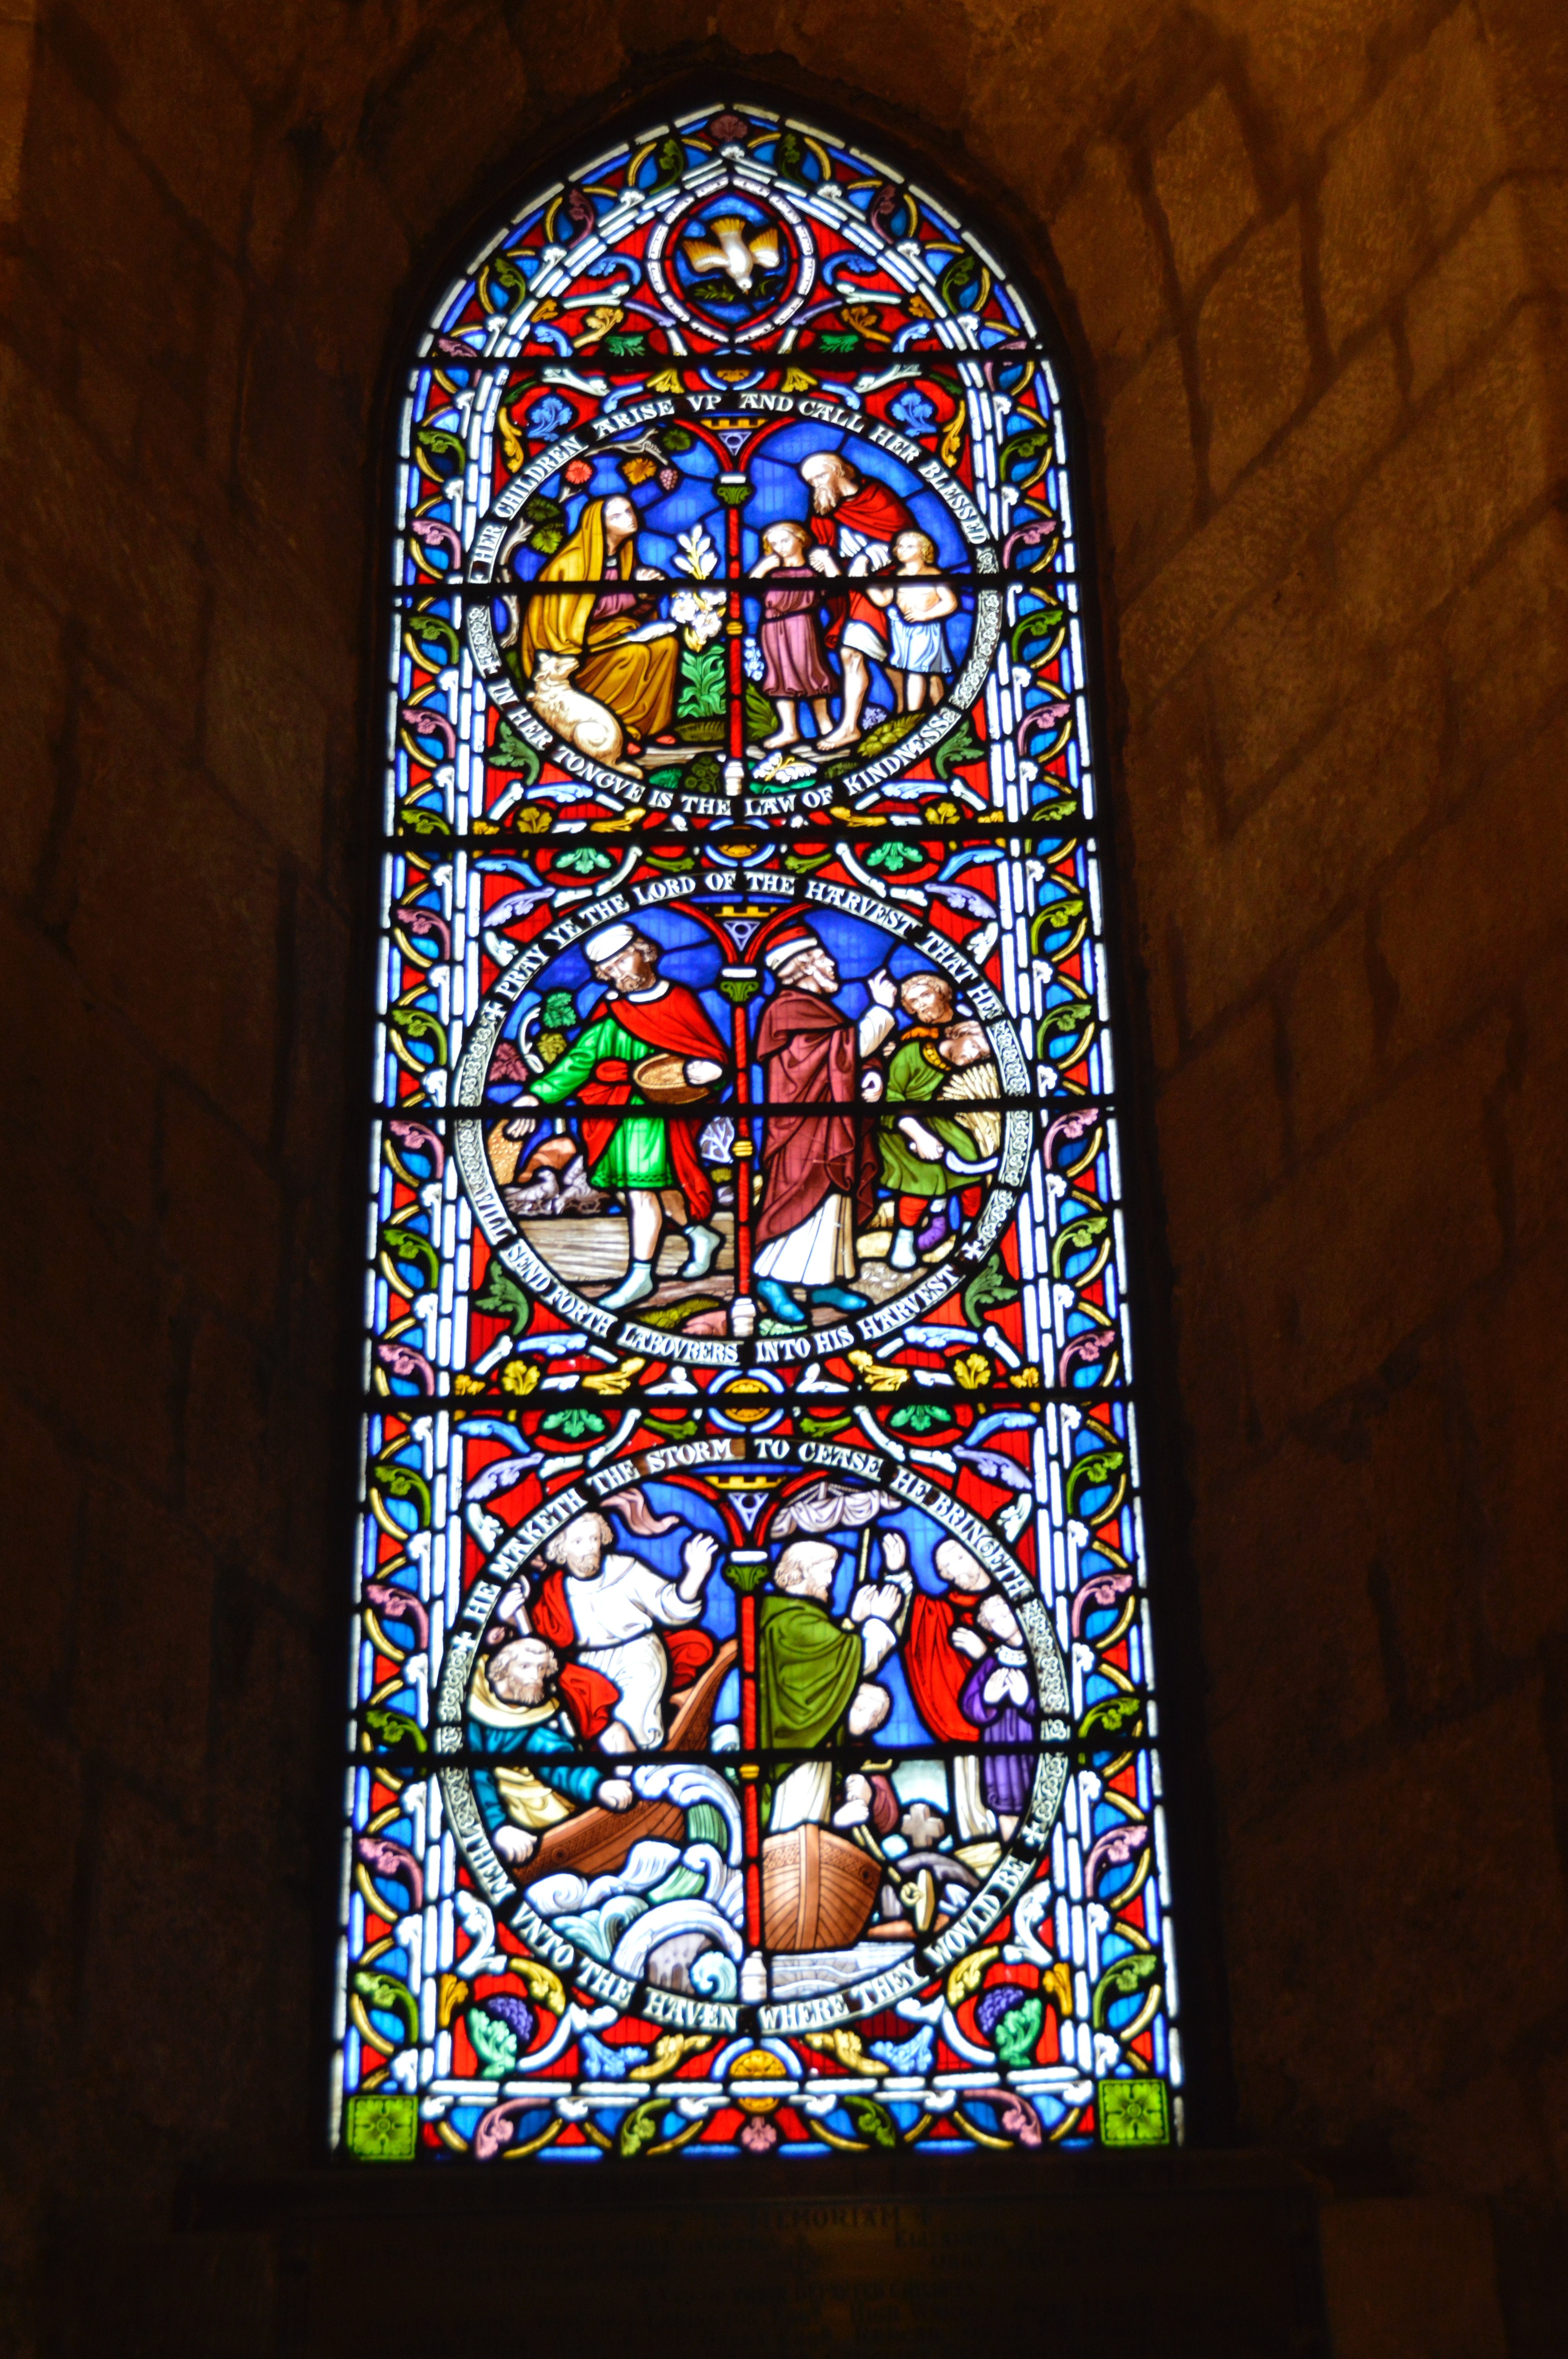
window, glass, church, colorful, material, stained glass, symmetry, christianity, stained glass window, church interior